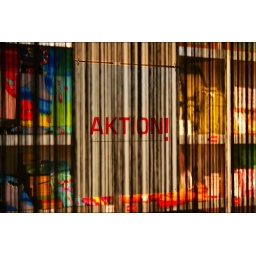
Aktion sign behind a curtain in a shop in Frankfurt a.M. / Germany.